Chris Rumph II

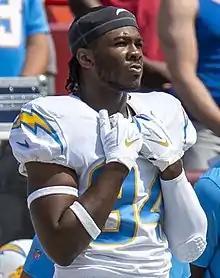
Rumph with the Los Angeles Chargers in 2021

Chris Rumph II (born October 19, 1998) is an American professional football linebacker for the New Orleans Saints of the National Football League (NFL). He played college football for the Duke Blue Devils and was drafted by the Los Angeles Chargers in the fourth round of the 2021 NFL draft.